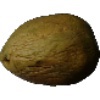
Label: Papaya 1